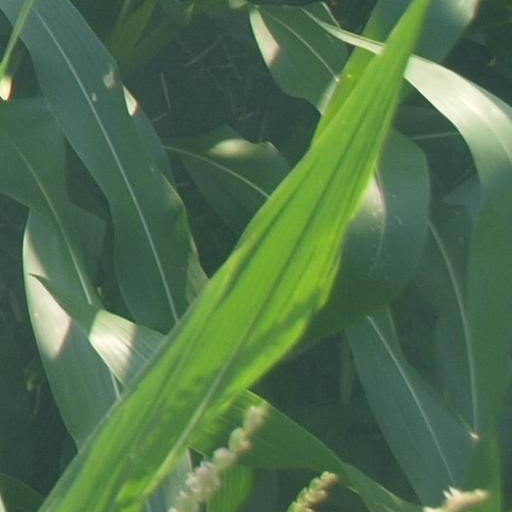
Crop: maize; corn